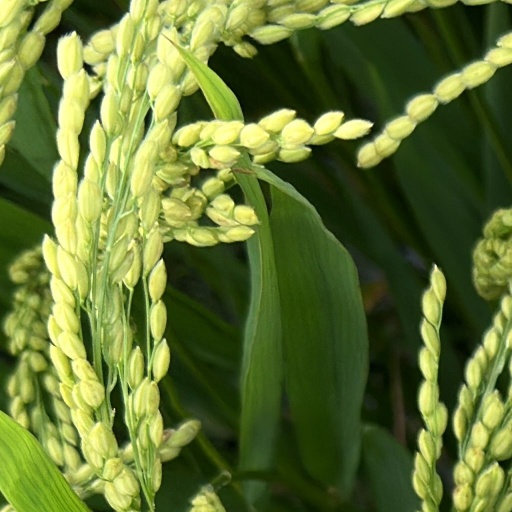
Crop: rice